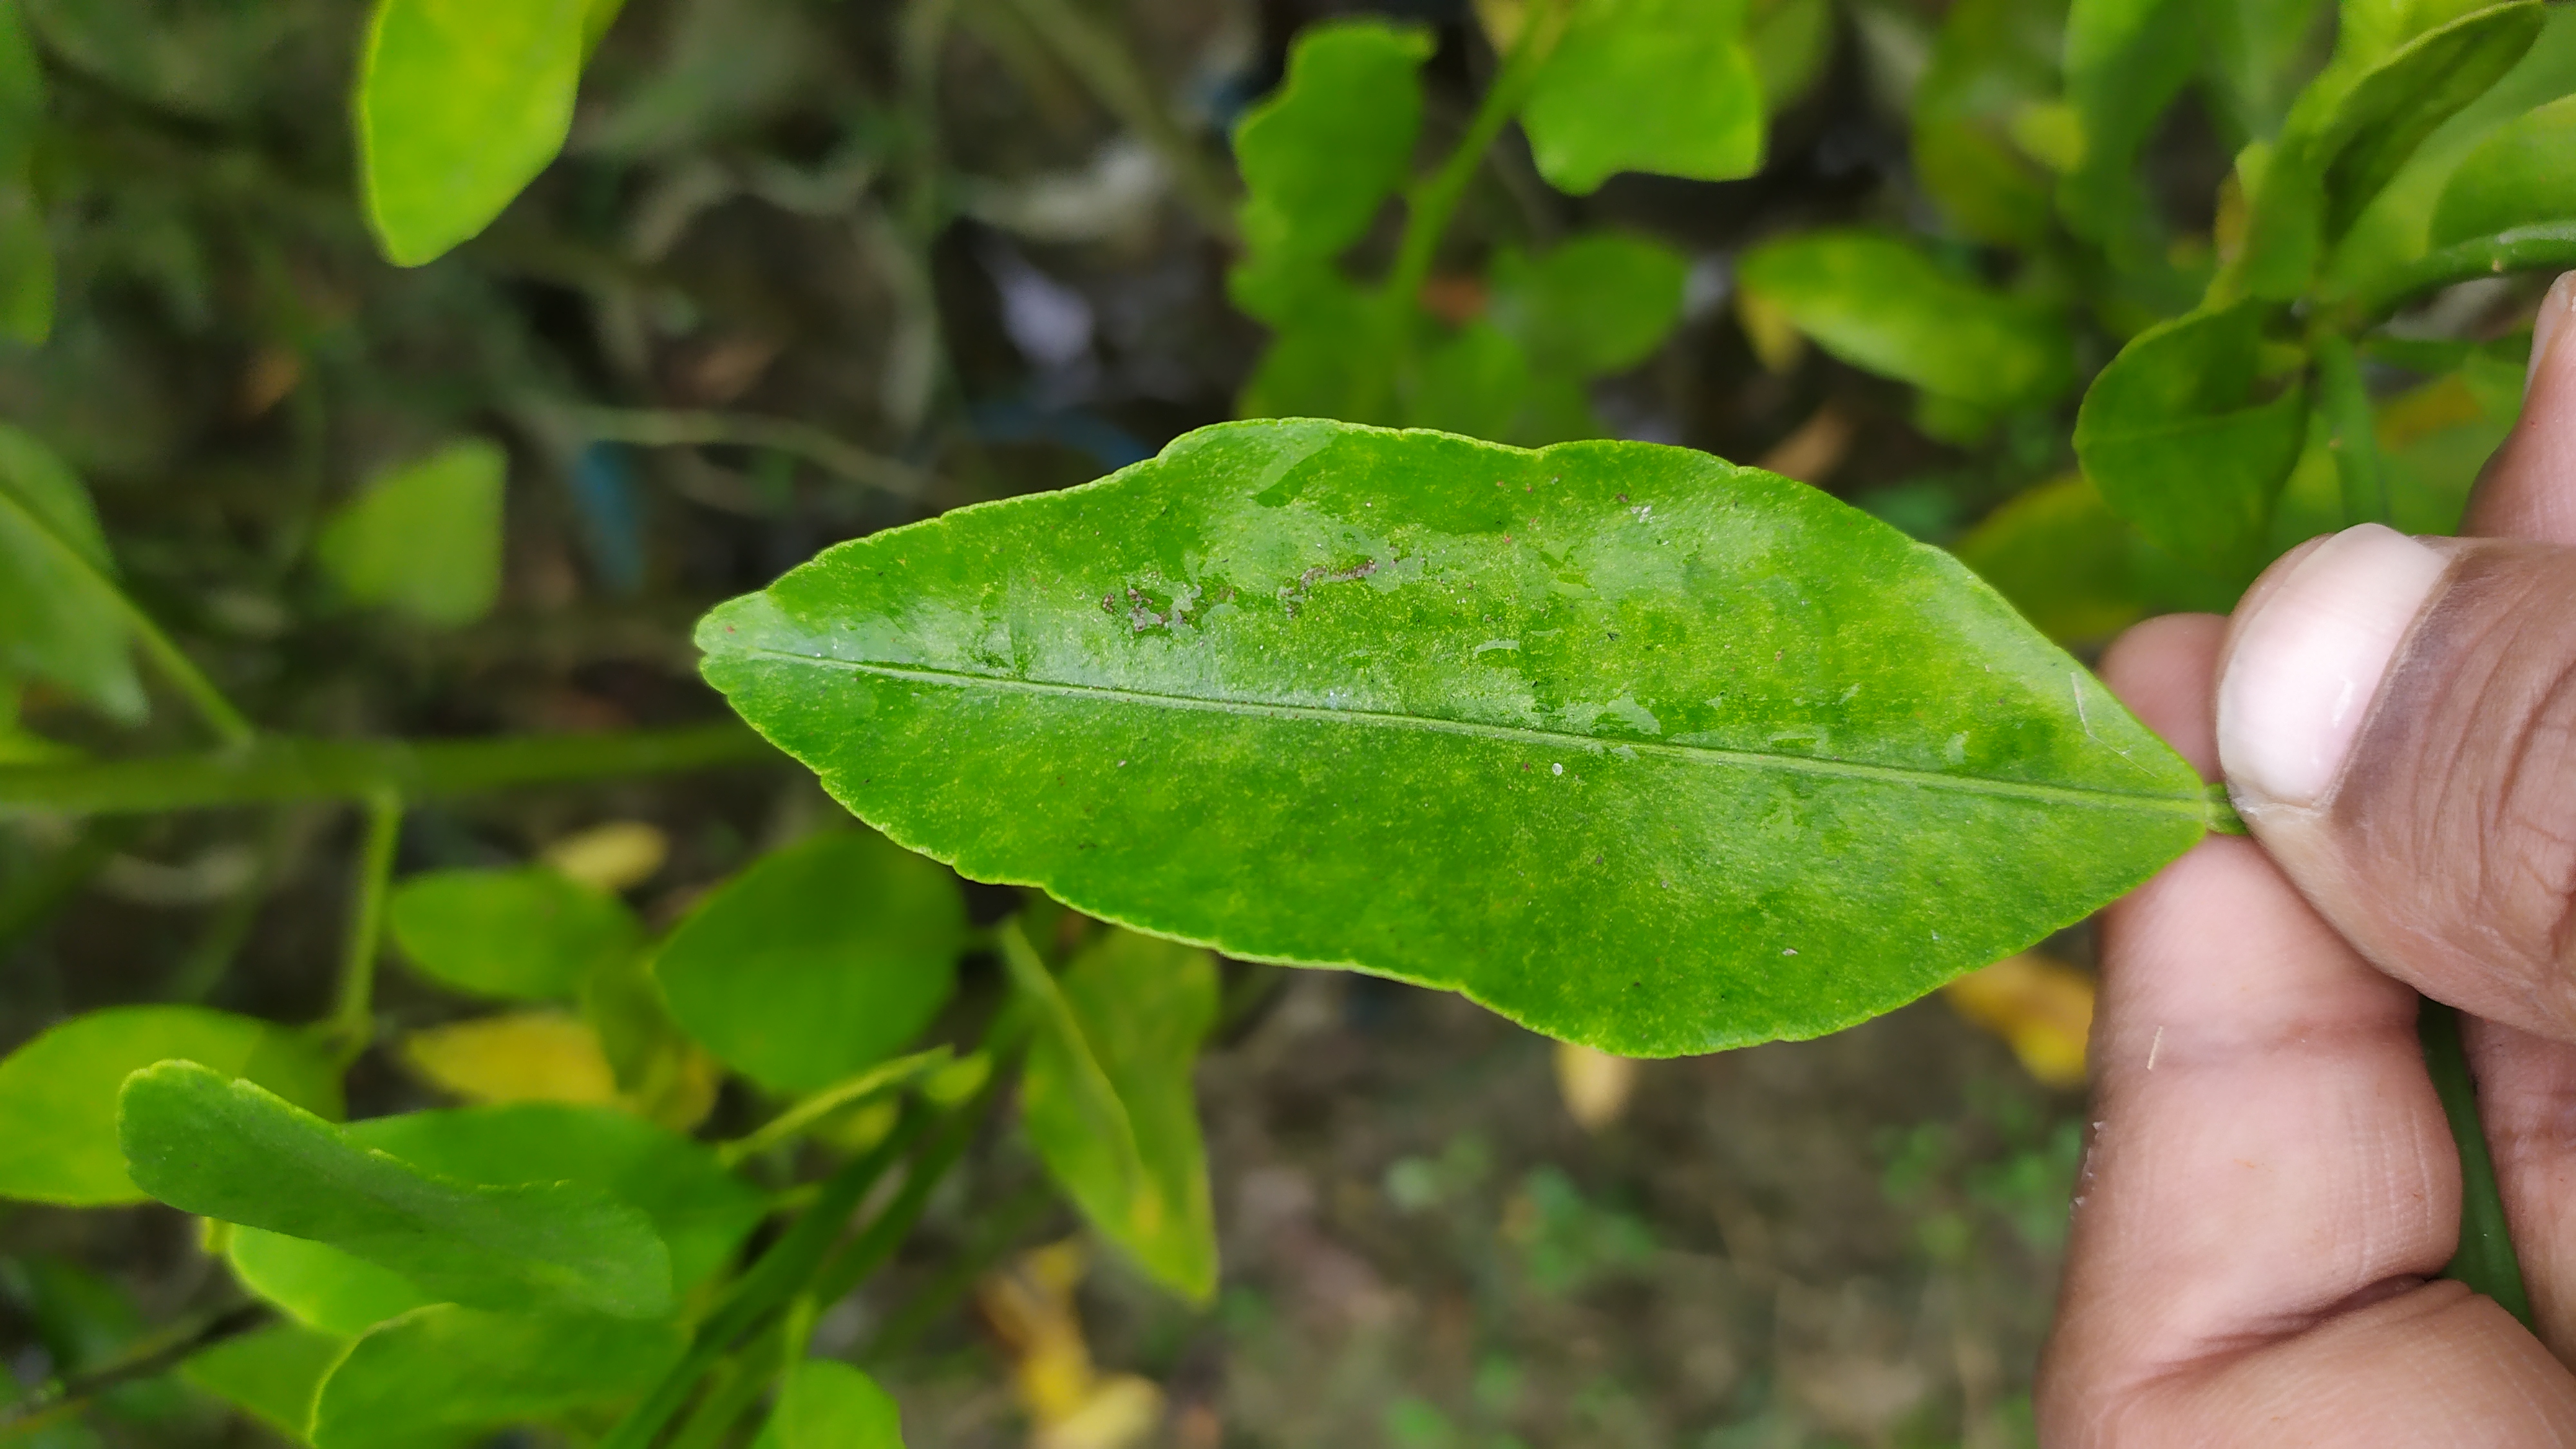
Mandarin leaf variety: Darjeling